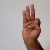
The image shows a hand gesture representing the letter 'F' in Indian Sign Language.